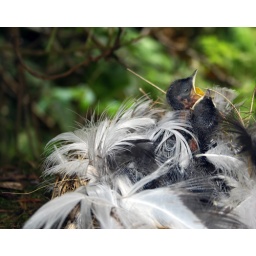
Baby birds in the forest